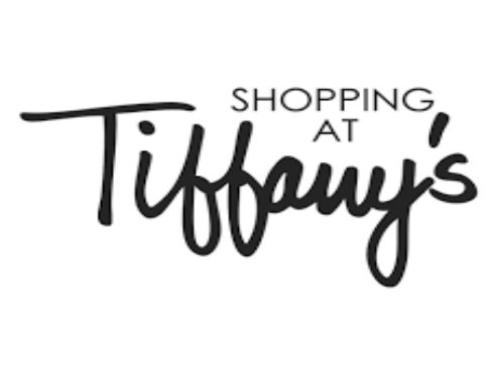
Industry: Clothes